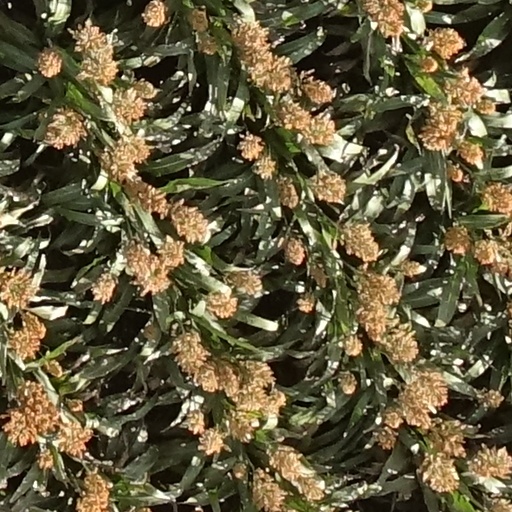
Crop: sorghum